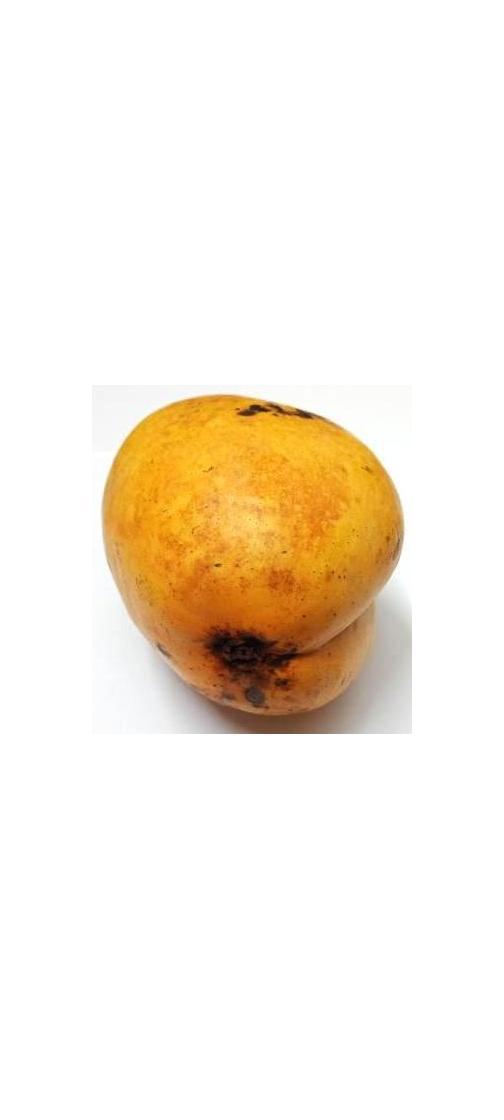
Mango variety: Bari-11